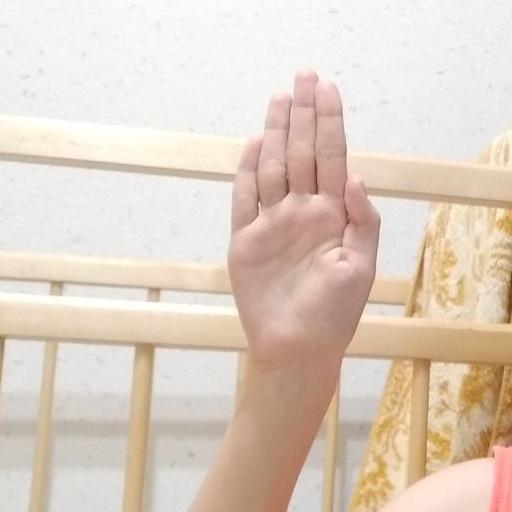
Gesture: stop